Lance Whitnall

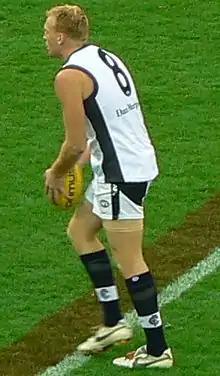

Lance Whitnall (born 23 August 1979) is a former Australian rules footballer, and a former captain of the Carlton Football Club.